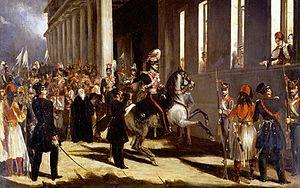
Othon Iᵉʳ de Grèce, prince de Bavière puis roi de Grèce, est né au Schloss Mirabell de Salzbourg, en actuelle Autriche, le 1ᵉʳ juin 1815, et mort à Bamberg, en Bavière, le 26 juillet 1867. Membre de la maison de Wittelsbach, il est choisi par les grandes puissances pour devenir le premier souverain de la Grèce moderne en 1832. Autoritaire et incapable d'assurer la continuité de sa dynastie, il est renversé par les révolutionnaires hellènes en 1862.
Le coup d'État du 3 septembre 1843 donna au royaume de Grèce sa première constitution. Il est aussi considéré comme la première des nombreuses interventions de l'armée grecque dans la vie politique grecque.
La Grèce, aussi appelée Hellas ou francisé en Hellade, en forme longue la République hellénique, est un pays d’Europe du Sud. D'une superficie de 131 957 km² pour un peu moins de onze millions d'habitants, le pays partage des frontières terrestres avec l’Albanie, la Macédoine du Nord, la Bulgarie et la Turquie et des frontières maritimes avec l'Albanie, l'Italie, la Libye, l'Égypte et la Turquie. La mer Ionienne à l'ouest et la mer Égée à l'est, parties de la mer Méditerranée, encadrent le pays dont le cinquième du territoire est constitué de plus de 9 000 îles et îlots dont près de 200 sont habités. De plus, 80 % de son territoire est constitué de montagnes dont la plus haute est le mont Olympe, dont le sommet culmine à 2 917 mètres.
Amélie d’Oldenbourg, princesse d'Oldenbourg puis, par son mariage, reine de Grèce, est née dans la cité d'Oldenbourg, dans le grand-duché d'Oldenbourg, le 21 décembre 1818 et morte à Bamberg, dans le royaume de Bavière, le 20 mai 1875. Fille du grand-duc Auguste Iᵉʳ d'Oldenbourg, Amélie épouse le roi élu Othon Iᵉʳ de Grèce et devient ainsi la première souveraine du royaume hellène.
Dimítrios Kallérgis, né en 1803 en Crète et mort le 24 avril 1867 à Athènes, est un militaire et homme politique grec d'origine crétoise.
Yánnis Makriyánnis ou Yannis Macriyannis, né Ioánnis Triandafýllou en 1797 à Avoriti en Doride et mort en 1864 à Athènes, dit le plus souvent Makriyánnis, était un héros de la guerre d'indépendance grecque et un homme politique grec. « Makriyánnis » était le surnom qui lui fut donné.